Answer in natural language. Considering the relative positions, is artistic colourful white paper drawing scenario (marked A) to the left or right of flatscreen television black bezel offscreen (marked C)? Choose between the following options: right or left
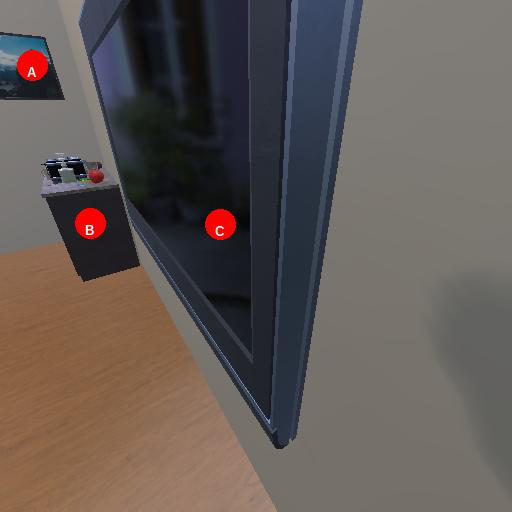
<answer>left</answer>